Media in Montreal

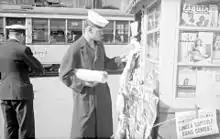
Newsstand in Rosemont, Montreal, 1943.

A number of radio stations from New York and Vermont may be heard in Montreal, most notably WVMT 620 AM, WCHP 760 kHz, WEAV 960 AM, WEZF 92.9 FM, WQLR 94.7 FM, WBTZ 99.9 FM, and WVPS 107.9 FM. WQLR, while based in the United States, is focused on Montreal as a rimshotter. CFRA 580 AM from Ottawa is also clearly available in Montreal, as is CITE-FM-1 102.7 FM from Sherbrooke (a sister station of, but programmed separately from, CITE-FM).